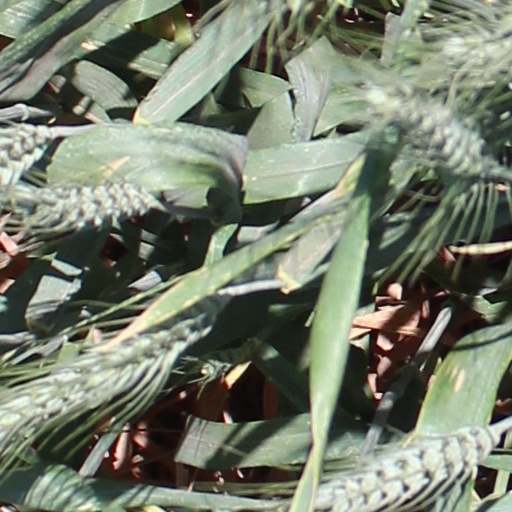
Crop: wheat